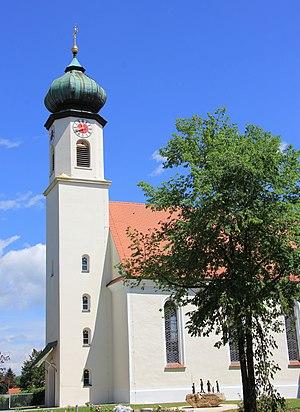
Peiting est une municipalité d'Allemagne, en Haute-Bavière, dans la région du Pfaffenwinkel, sur la Route Romantique.